Wisconsin Timber Rattlers

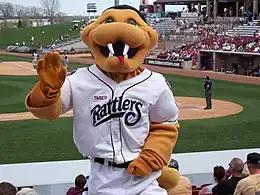
A person wearing a golden yellow anthropomorphized snake costume dressed in a white baseball jersey and pants waving during a baseball game

Wisconsin's primary mascot is an anthropomorphic timber rattler snake named Fang. He is golden yellow with a red tongue extending from his mouth and wears the same uniform as the team. Fang is joined by Whiffer, a secondary mascot whose appearance resembles that of the Phillie Phanatic with teal fur and green face and hands.